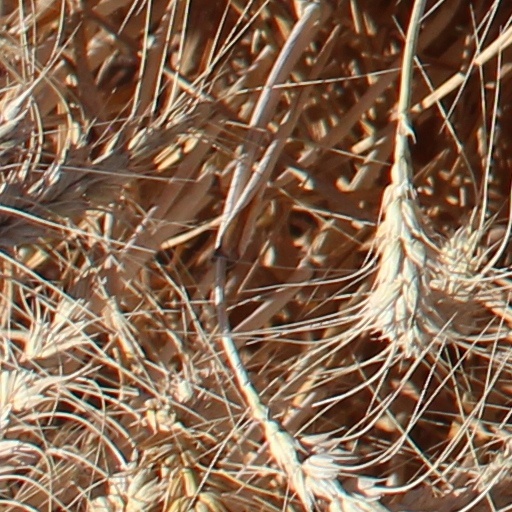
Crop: wheat